Answer in natural language. Considering the relative positions, where is Window (marked B) with respect to glass metal tv stand (marked C)? Choose between the following options: left or right
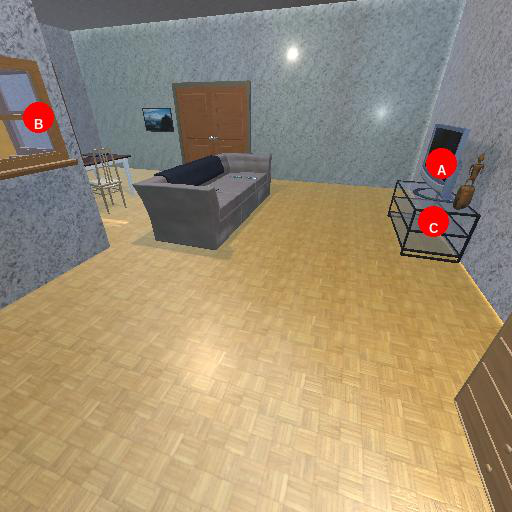
<answer>left</answer>